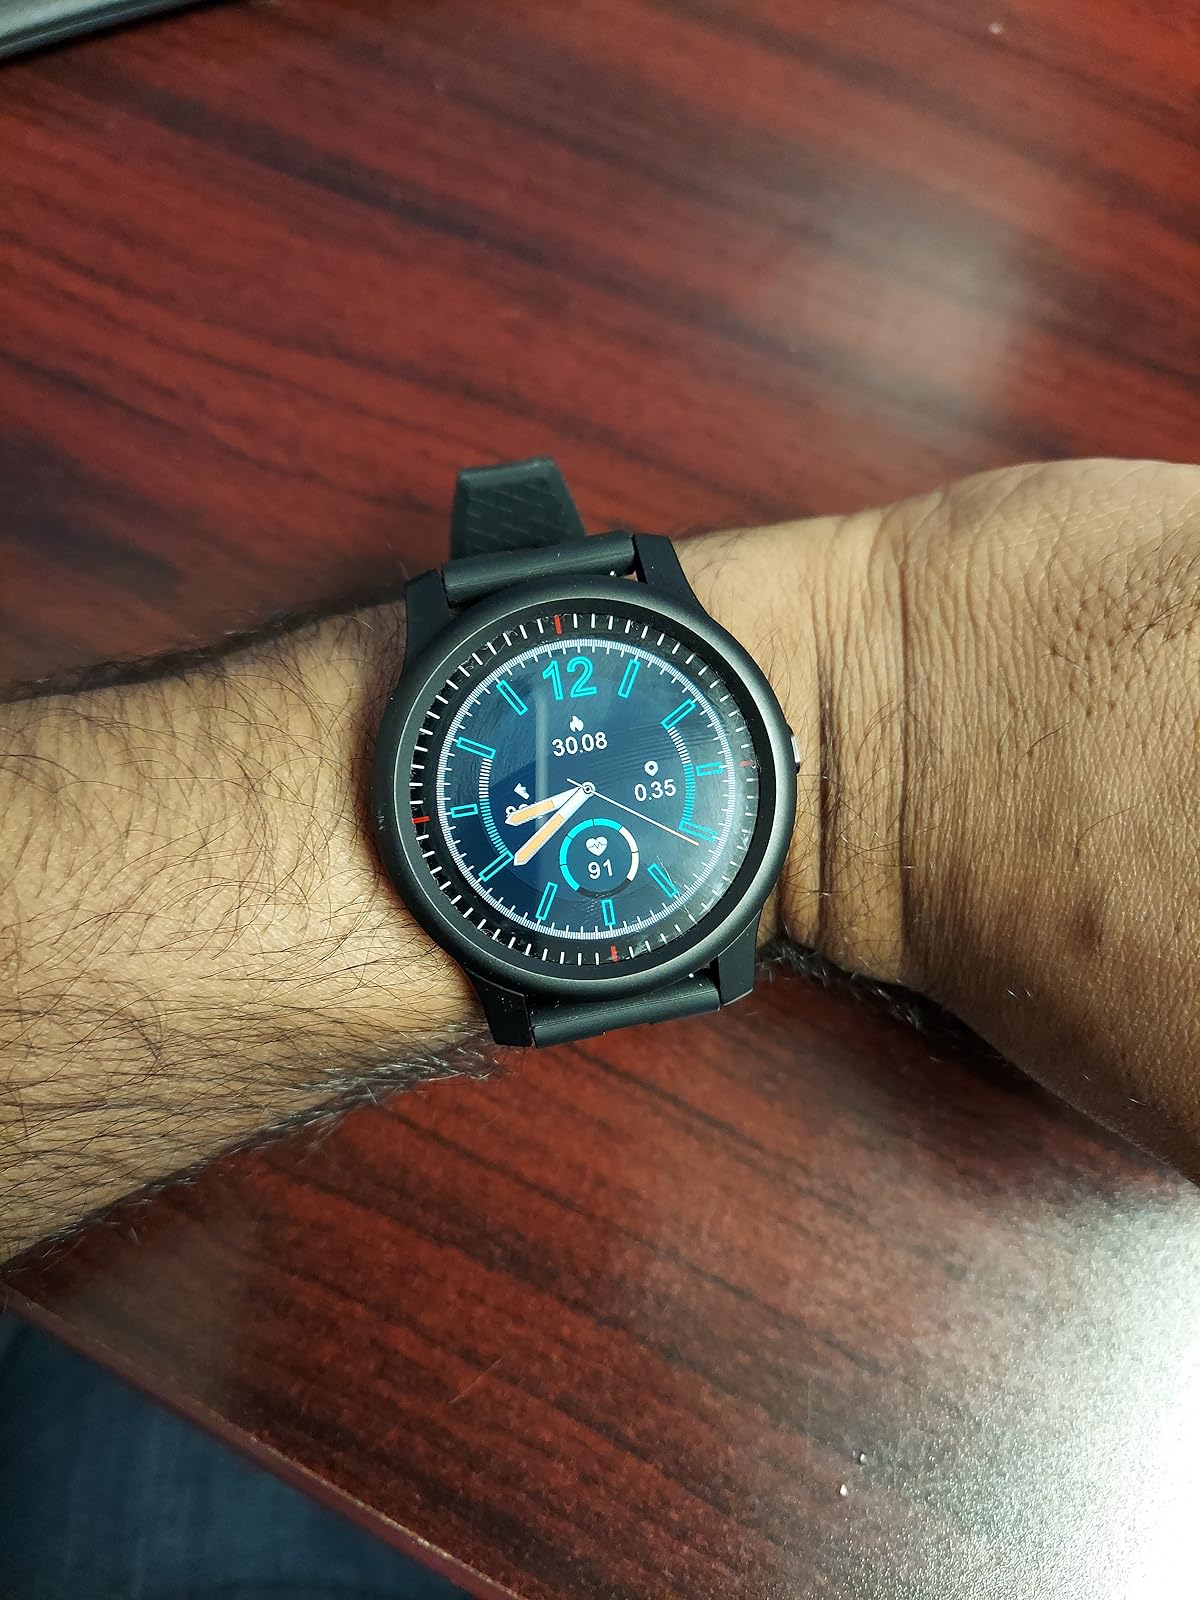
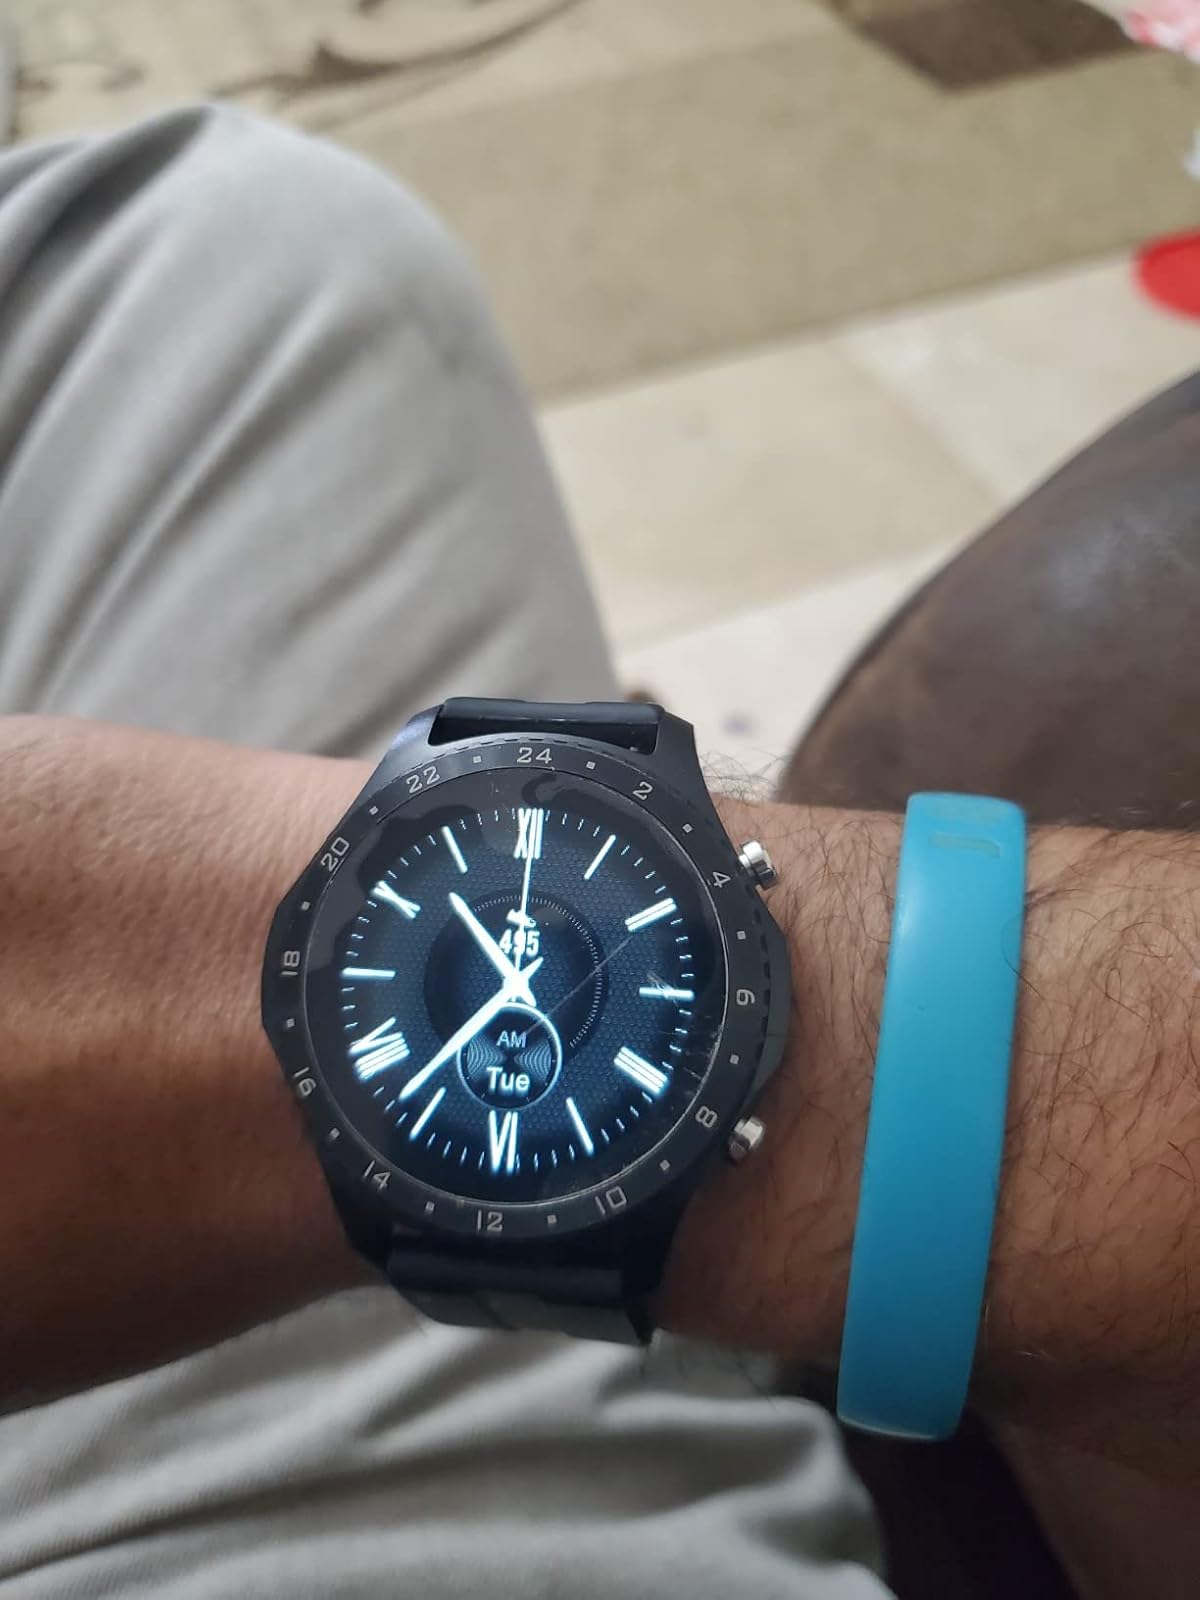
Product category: smartwatch
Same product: no